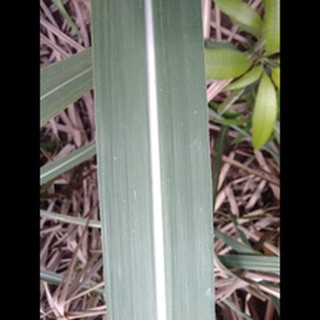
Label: healthy_sugarcane